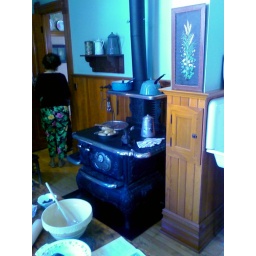
Oven in the kitchen in Ernest Hemingway's birthplace home